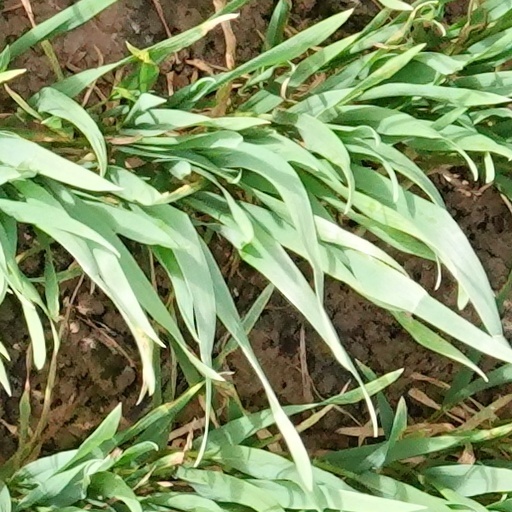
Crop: wheat